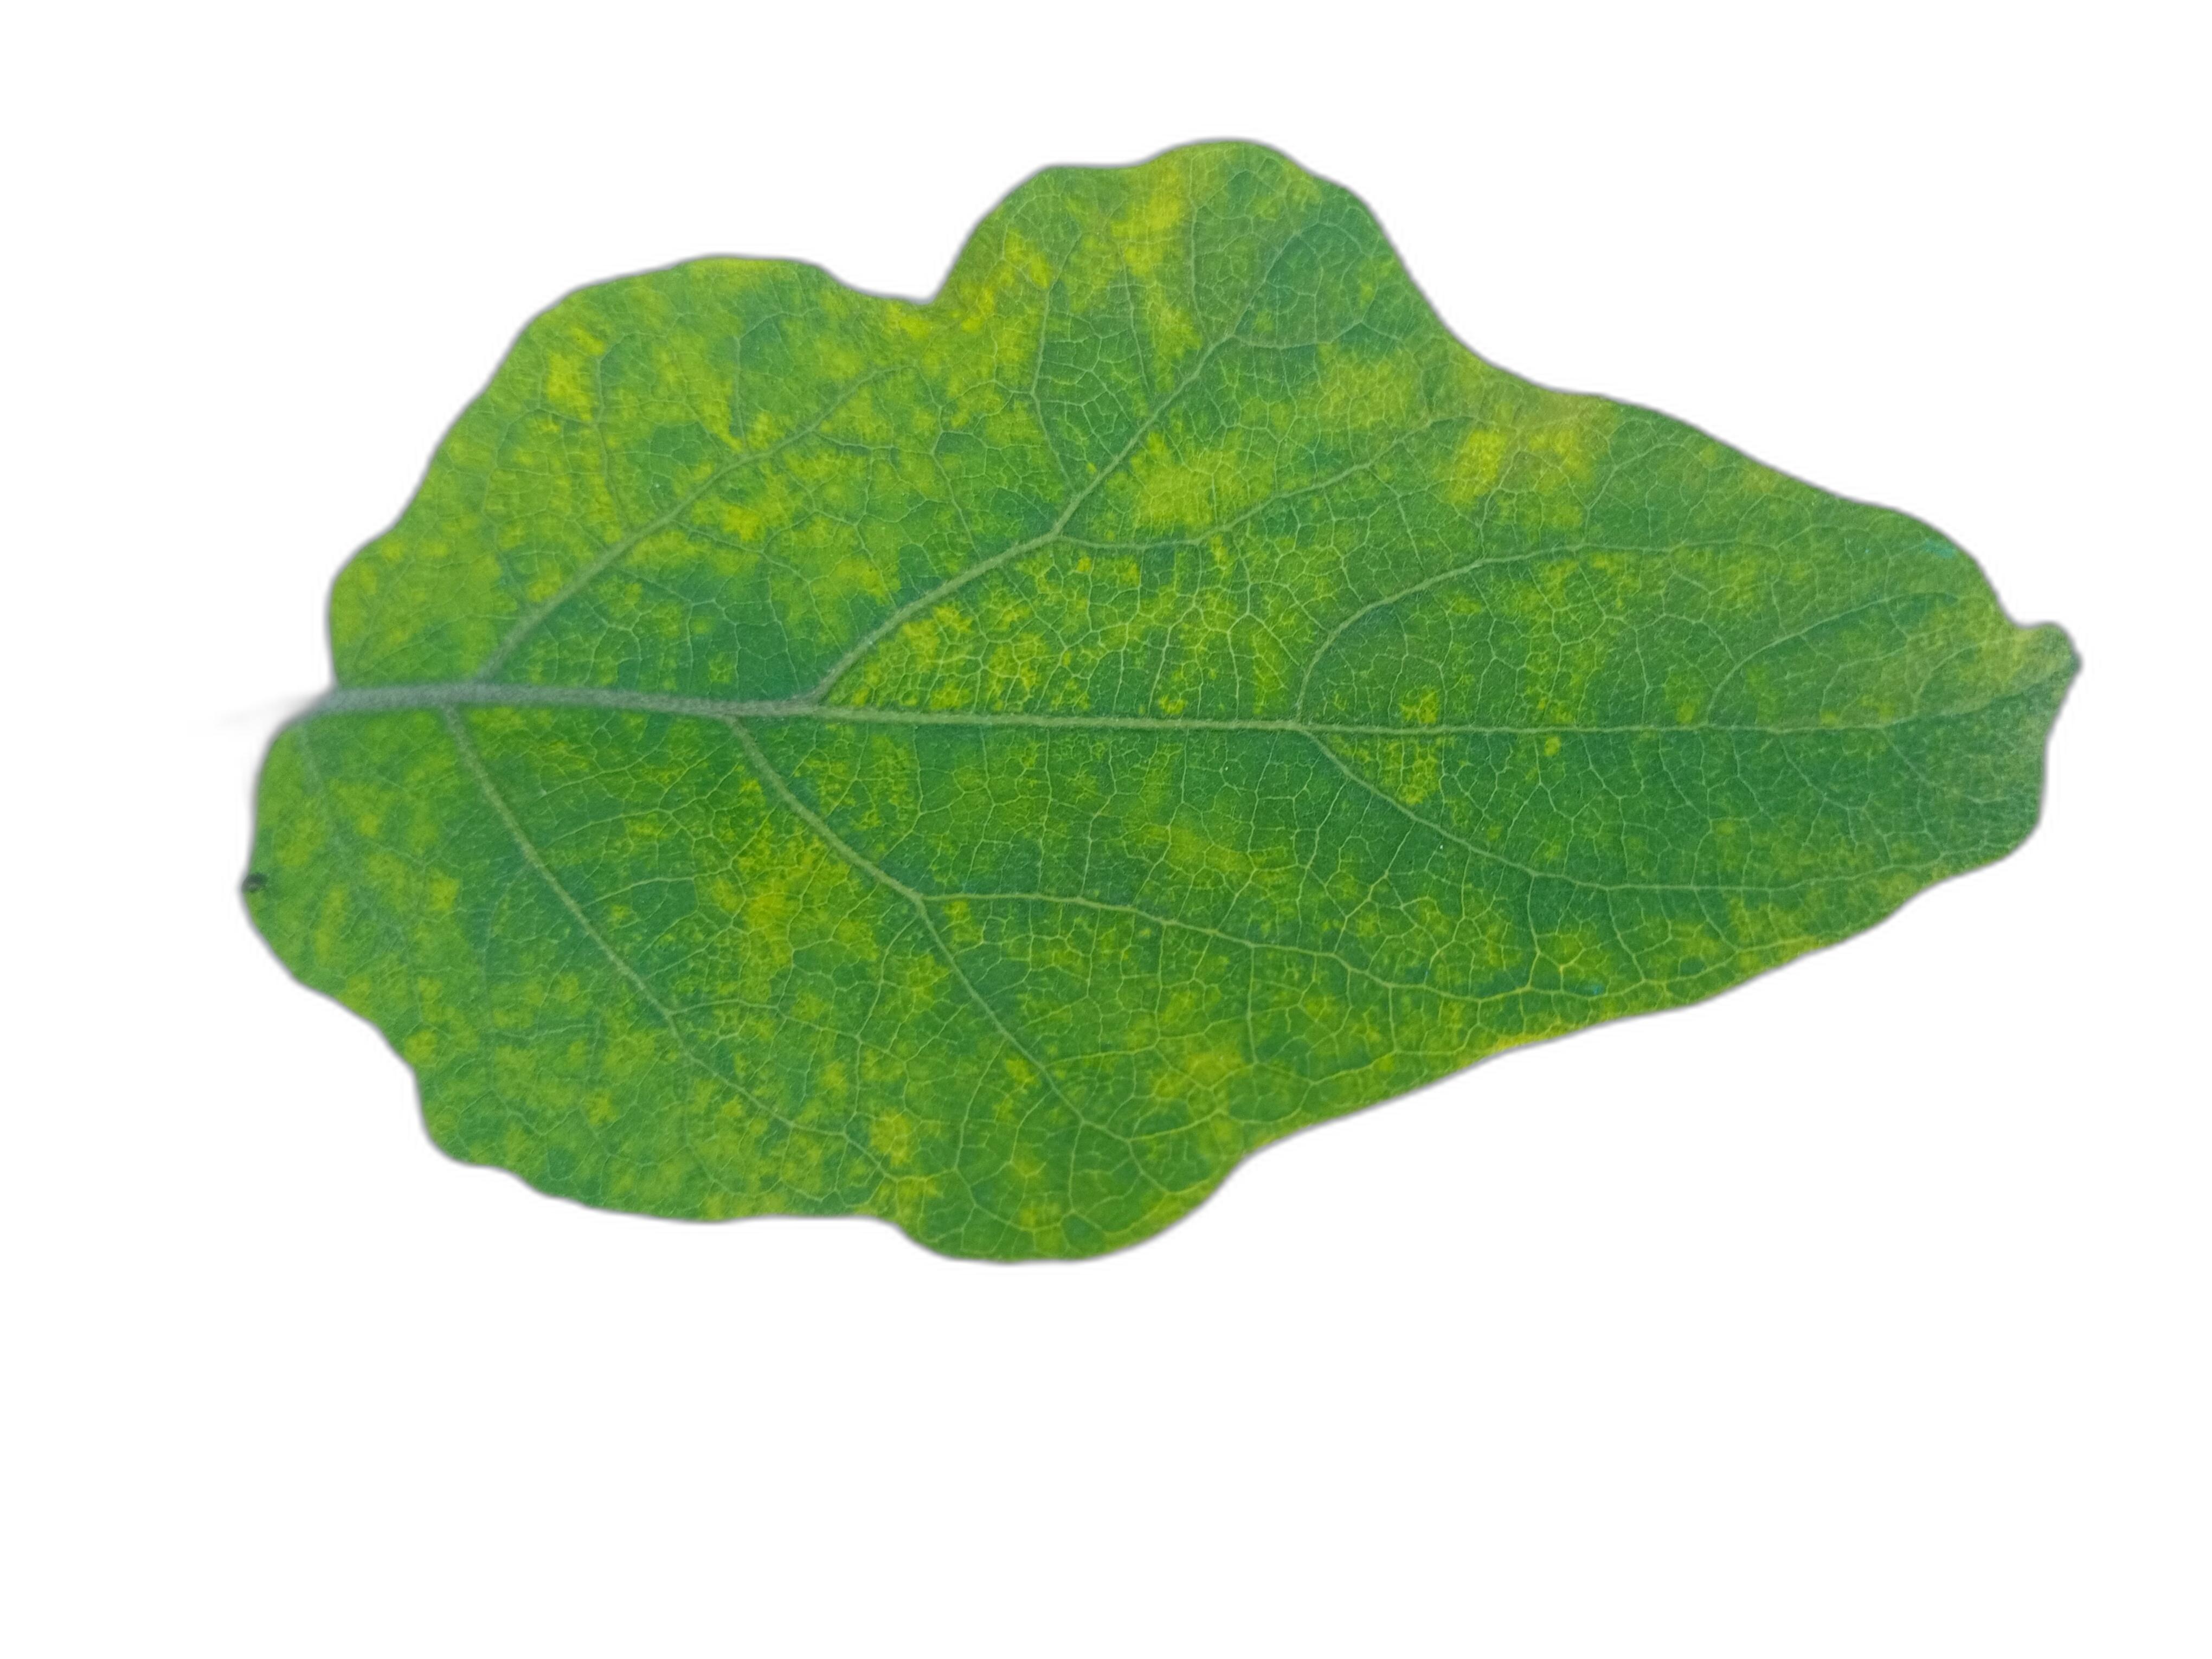
Label: Healthy Leaf